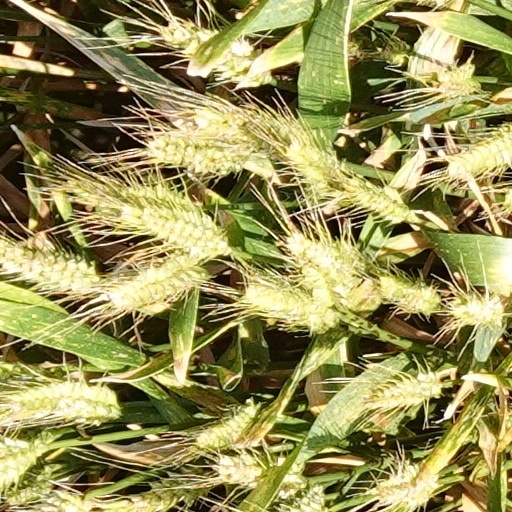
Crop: wheat